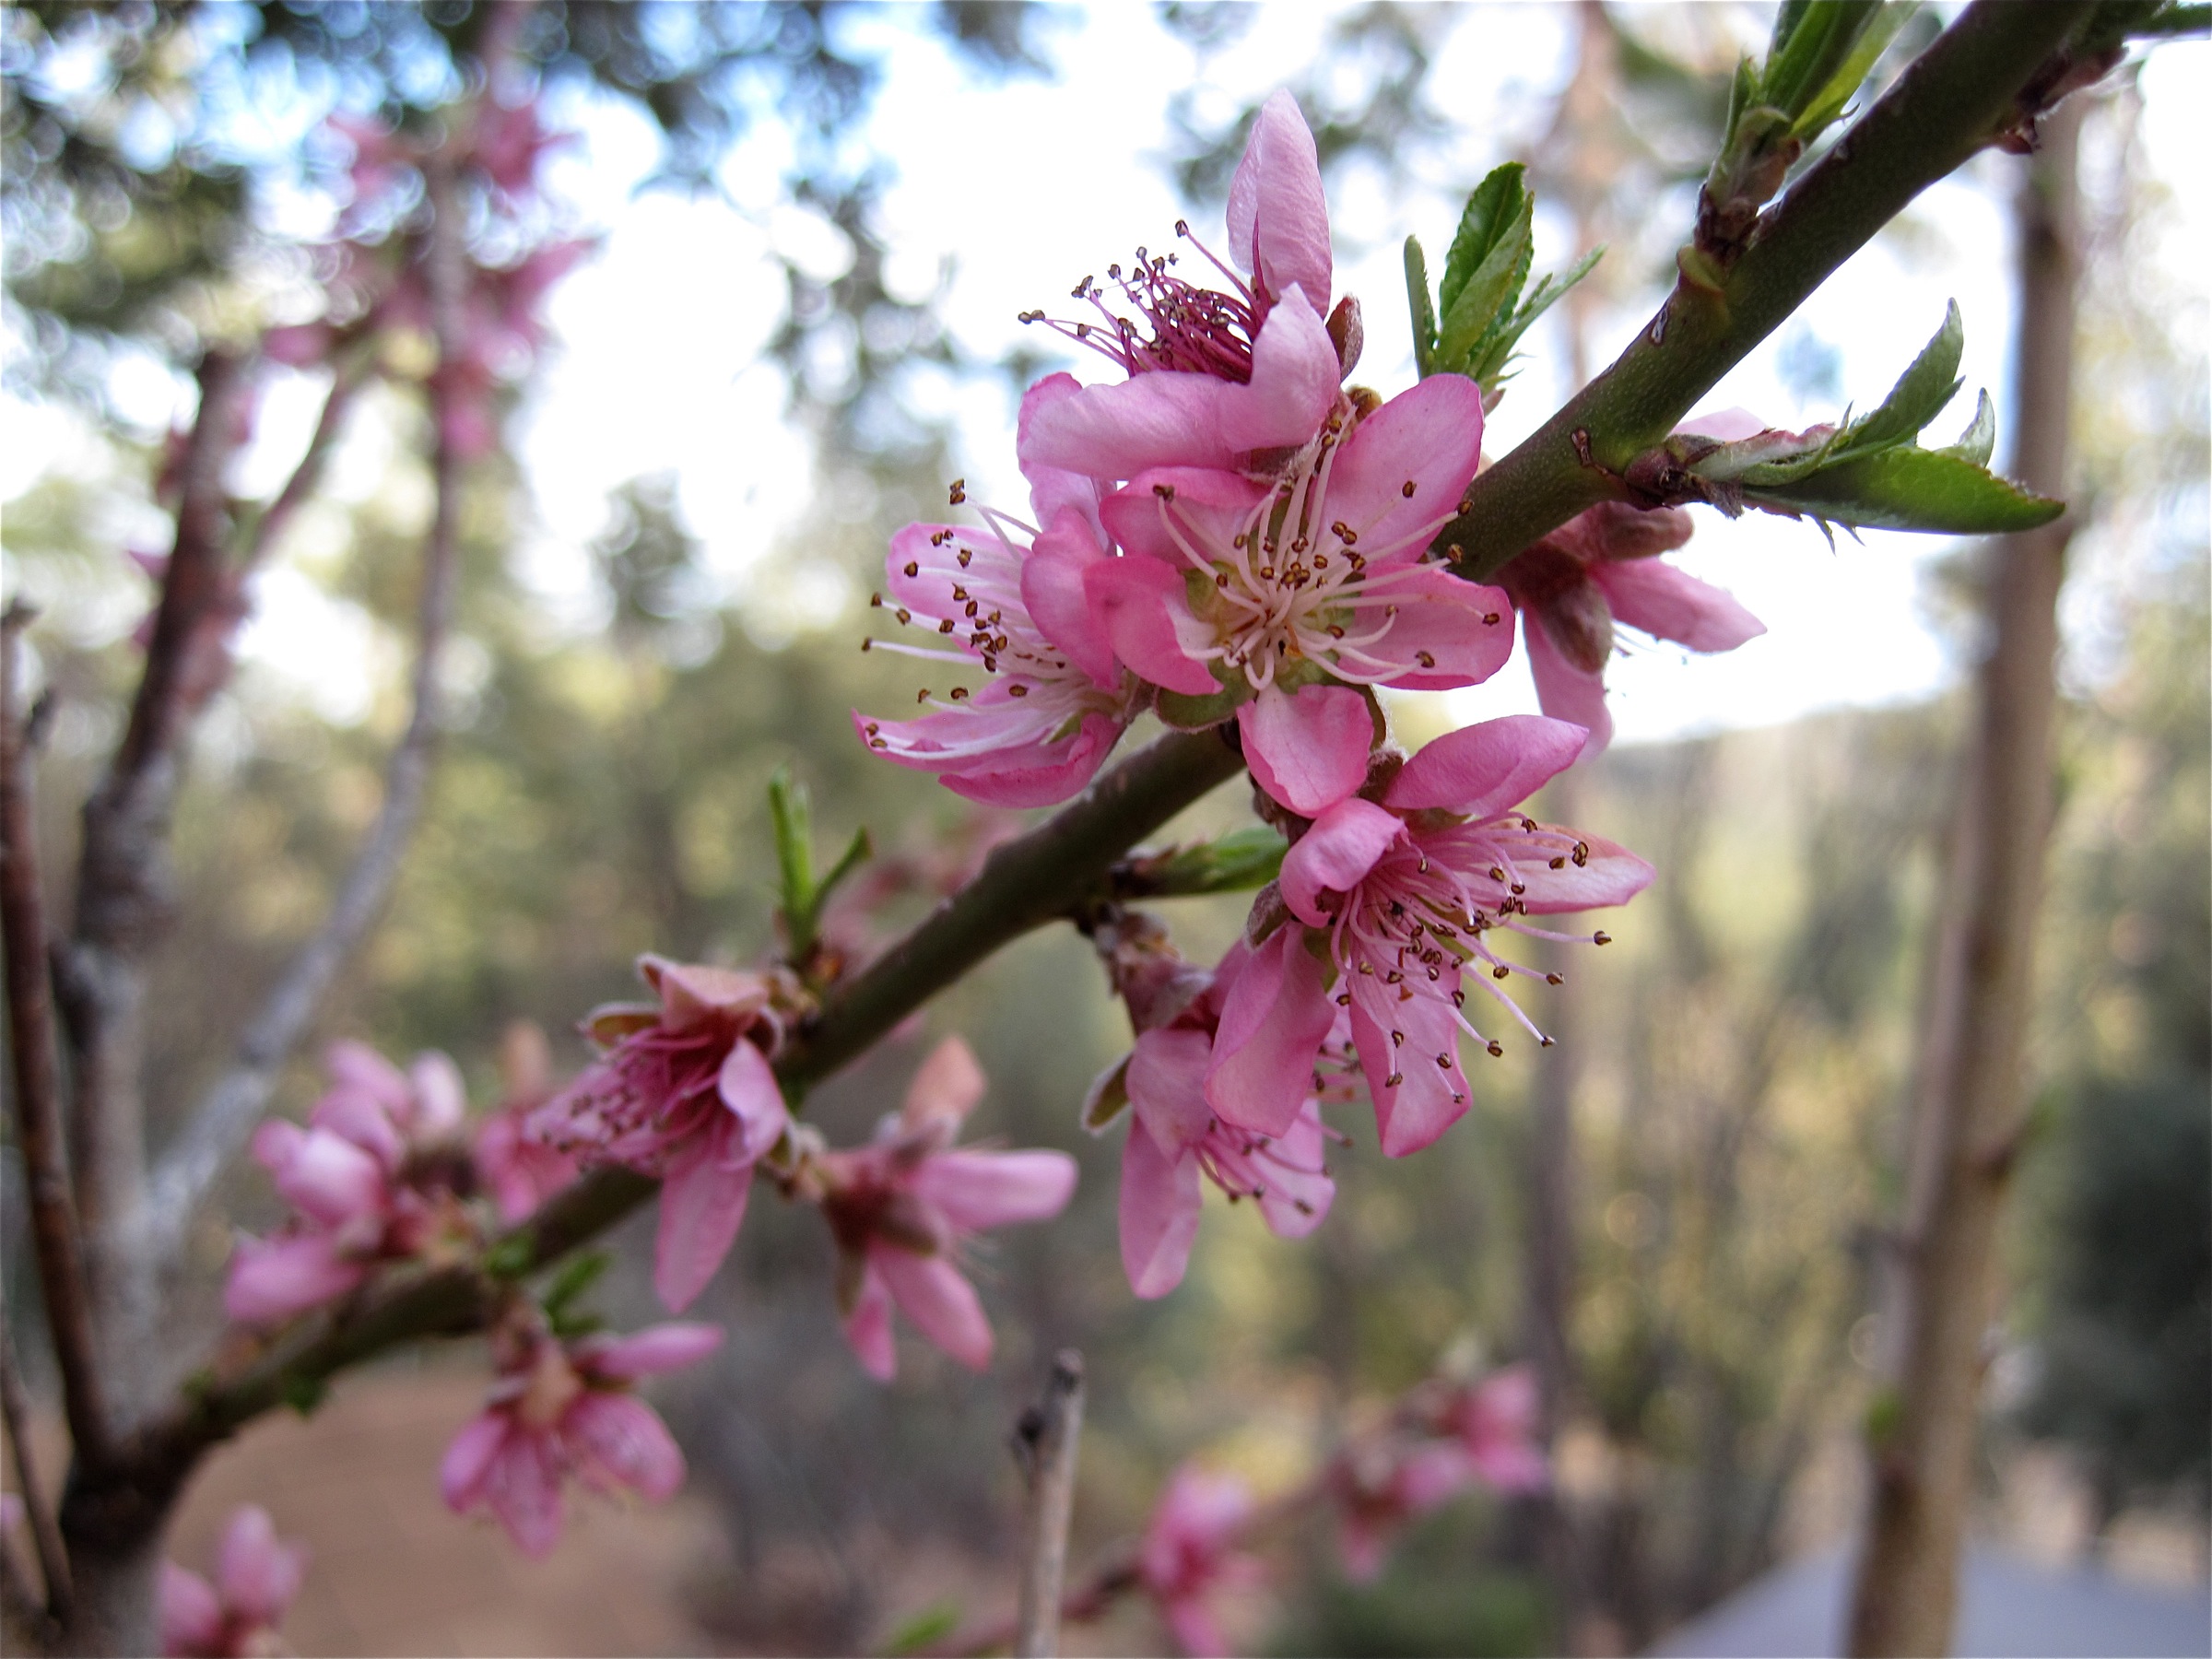
tree, branch, blossom, plant, fruit, flower, food, spring, produce, botany, flora, cherry blossom, shrub, 2009365, inmybackyard, flowering plant, woody plant, land plant